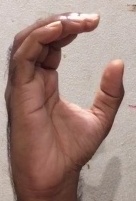
ASL sign: C